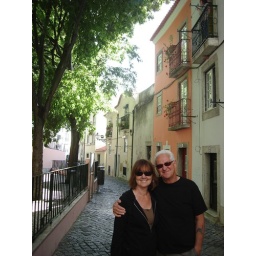
20 hours later in Lisbon -- we had the top three floors of the orange building